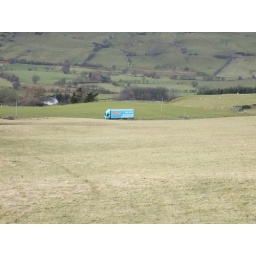
You don't often see big blue vans around here! - that's our house in the distance!